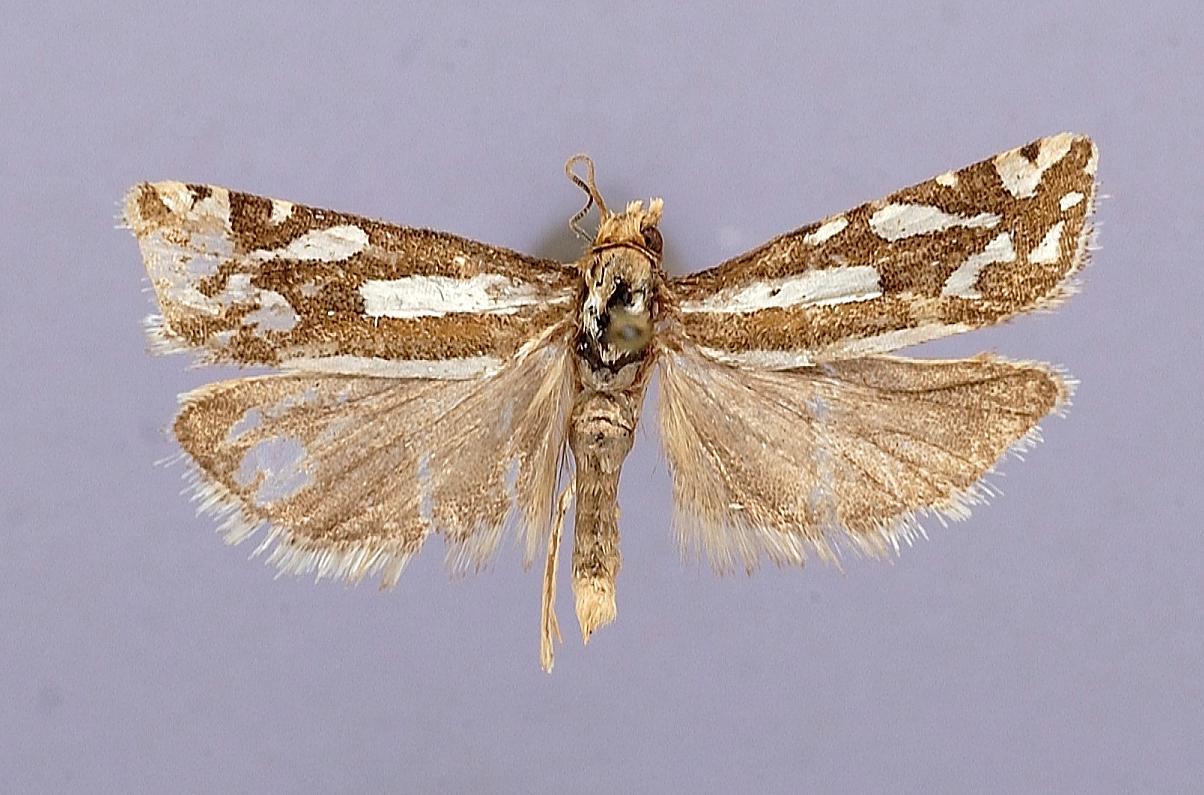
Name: Eucosma alphabetica
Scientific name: Eucosma alphabetica Walsingham, 1914
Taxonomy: Animalia, Arthropoda, Insecta, Lepidoptera, Tortricidae
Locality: Puebla, Popocatepetl [Park], 8-11,000', Puebla, Mexico
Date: Jul 1906